Concordia University Irvine

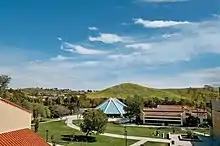
The campus at Concordia University Irvine

The campus is located south of Los Angeles, north of San Diego, and inland from the Pacific Ocean in the city of Irvine. Irvine is a planned community which is rated one of the safest cities of its size in the United States. The campus rests on a plateau overlooking Orange County surrounded by wildlife.